St. Matthew, Leipzig

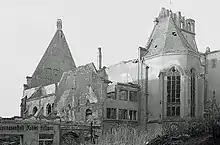
Ruins after the bombing

The church was destroyed during the Bombing of Leipzig on 4 December 1943.